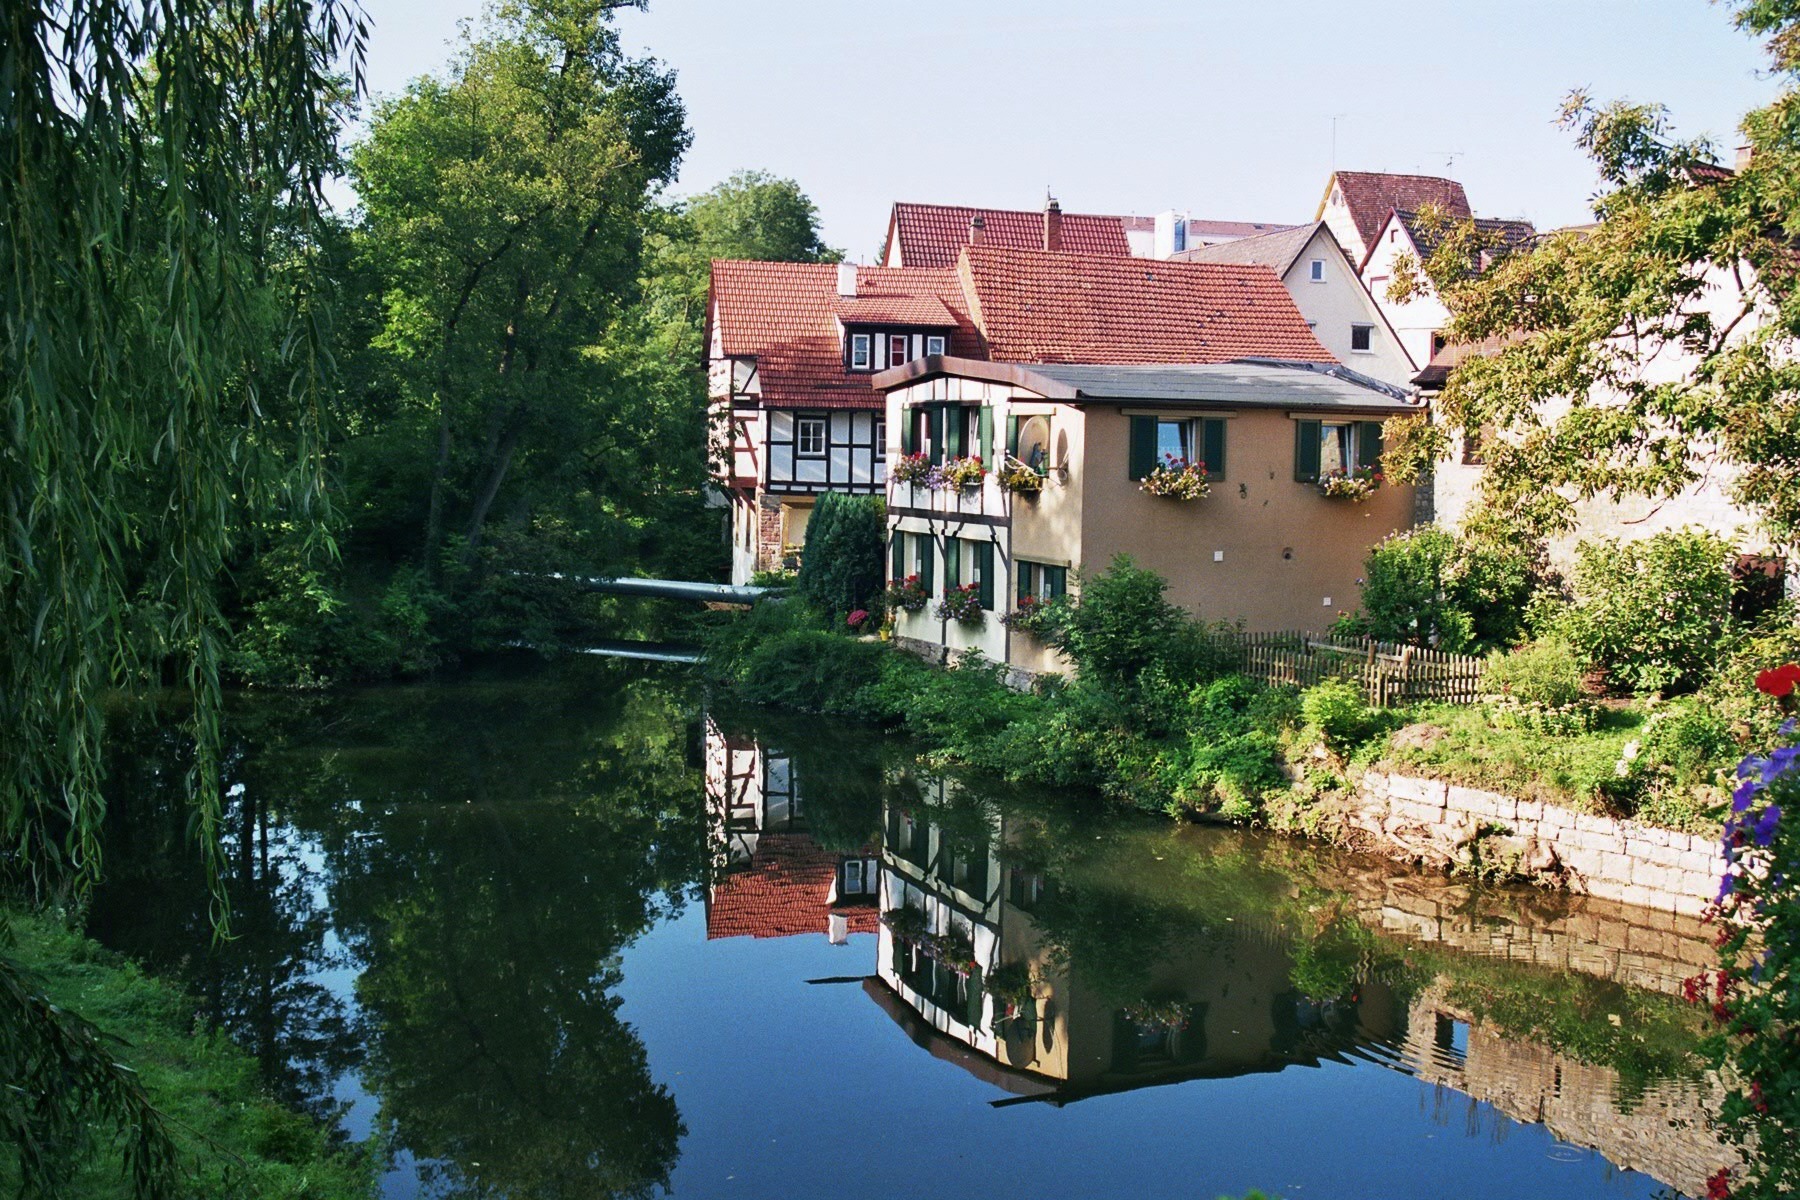
tree, water, house, chateau, city, home, river, canal, village, pond, cottage, waterway, estate, city wall, rural area, waiblingen